Sky position (RA, Dec in degrees): 324.744, -0.2176
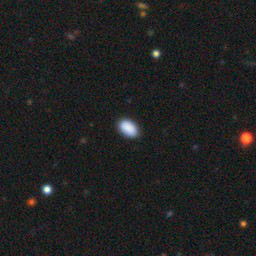
Galaxy morphology: In-between Round Smooth Galaxies